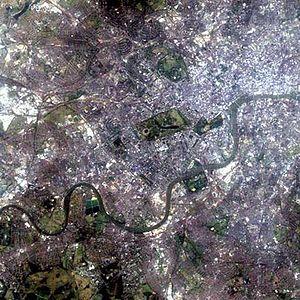
Le Plan londonien est un document écrit par le Maire de Londres au Royaume-Uni, et publié par la Greater London Authority. La première publication dans sa forme finale date du 10 février 2004 et a été amendée depuis.